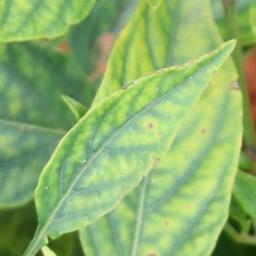
Label: nutritional